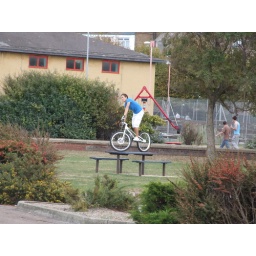
In action. He &amp;quot;walked&amp;quot; this bike wheel after wheel onto the table in a most remarkable way.